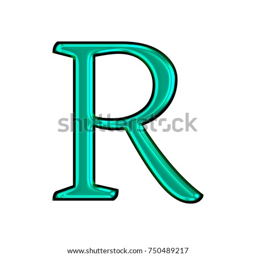
neon green glass uppercase or person in a 3d illustration with a glowing shiny teal metallic smooth glassy surface and a classic font style isolated on a white background with clipping path .